John Charnley

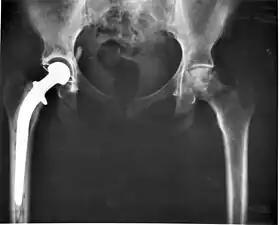
Hip replacement Image 3684-PH

As his friend David Lloyd Griffiths remembers, Charnley considered the possibility of becoming involved with cancer research, but most of his professors thought it was a waste of time and dissuaded him. He planned to achieve the status of Fellow of the Royal College of Surgeons as soon as possible and, after having attended the fellowship course at Guy's Hospital in London, he passed the final examination on 10 December 1936.